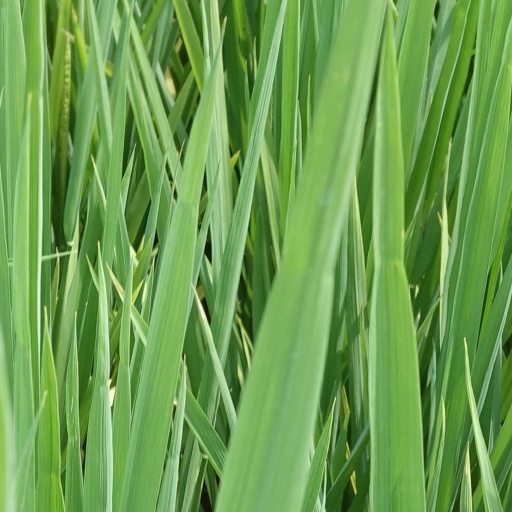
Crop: rice